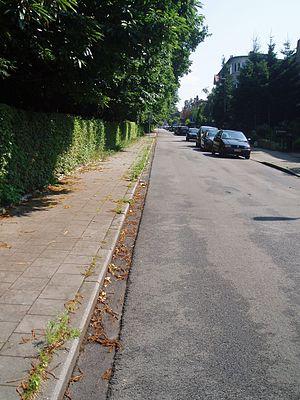
avenue des Frères Goemaere vue du bas
L'avenue des Frères Goemaere est une rue bruxelloise de la commune d'Auderghem qui monte de l'avenue Herrmann-Debroux vers le square du Sacré-Cœur de Blankedelle.